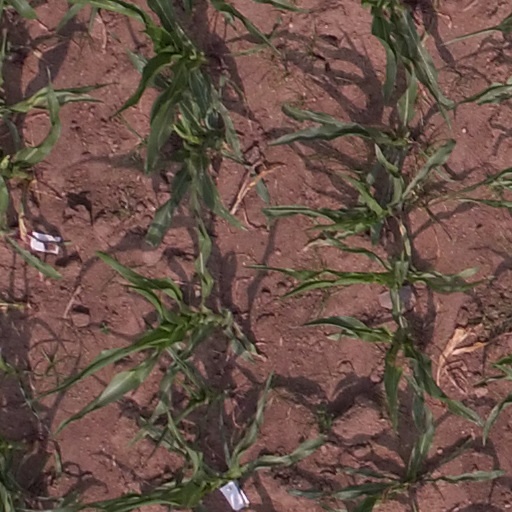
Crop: maize; corn